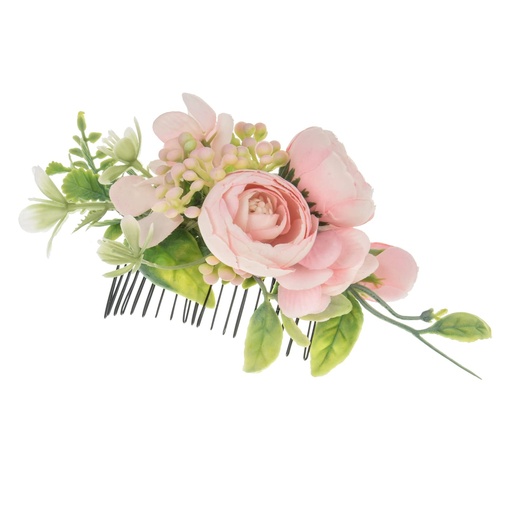
Lucky Summer Bridal Floral Hair Comb Wedding Bridesmaid Flower Greenery Headpiece (Pink)
Brand: Lucky Summer Color: Pink Features: Handmade item Material:Fabric flower and metal comb Size:comb length2.5inch, height1.57inch The hair comb is simple to use and makes a great accessory when styling your hair. Great for wedding party ,matching any dress and occasion,such as bridal, bridesmaids or flower girls in the wedding, festivals, photography, etc Package Dimensions: 6.6 x 5.5 x 0.0 inches
Brand: Lucky Summer
Category: Apparel & Accessories > Clothing Accessories > Hair Accessories > Hair Combs